Shenandoah (band)

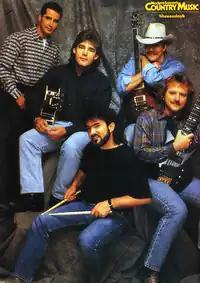
The original lineup as depicted in "Modern Screen's Country Music" magazine, August 1994. Top, L-R: Stan Thorn, Marty Raybon, Jim Seales. Bottom: Mike McGuire (left) and Ralph Ezell.

Lead guitarist Jim Seales and drummer Mike McGuire formed Shenandoah in 1984 as a house band in Muscle Shoals, Alabama, with bass guitarist Ralph Ezell and keyboardist Stan Thorn, as well as lead singer Marty Raybon, who had been in his father's bluegrass band since childhood called American Bluegrass Express, as well as Heartbreak Mountain. Before that, Seales, Thorn, McGuire and Ezell were session musicians. McGuire invited songwriting friend Robert Byrne to one of the session band's shows. Byrne then invited them into his recording studio to record a demo, which he then pitched to Columbia Records' CBS Records division. The band first wanted to assume the name The MGM Band, a name which was rejected for legal reasons. CBS suggested Rhythm Rangers and Shenandoah as possible names, and Raybon chose the latter because he thought that the name Rhythm Rangers "sounded like an amateur band."